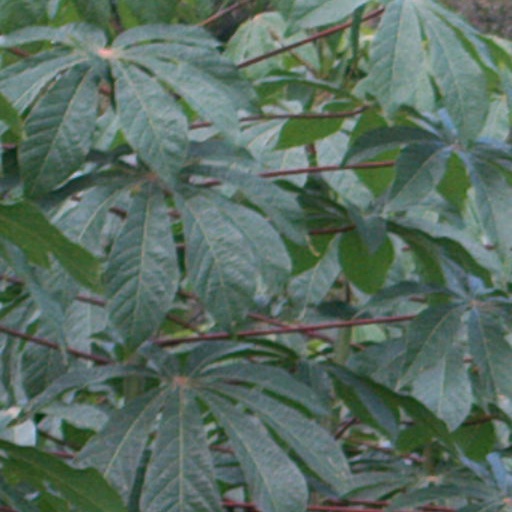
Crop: cassava